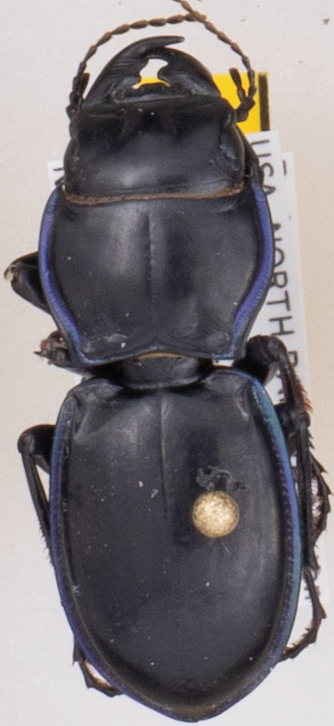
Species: Pasimachus elongatus
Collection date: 2022-06-28
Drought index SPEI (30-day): -0.844
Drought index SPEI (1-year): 0.01
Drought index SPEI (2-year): -1.28